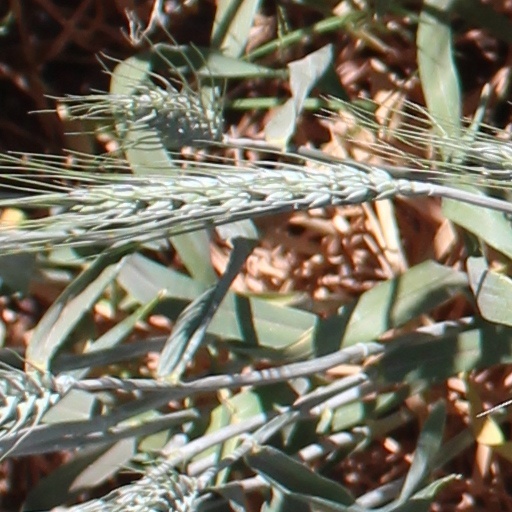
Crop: wheat